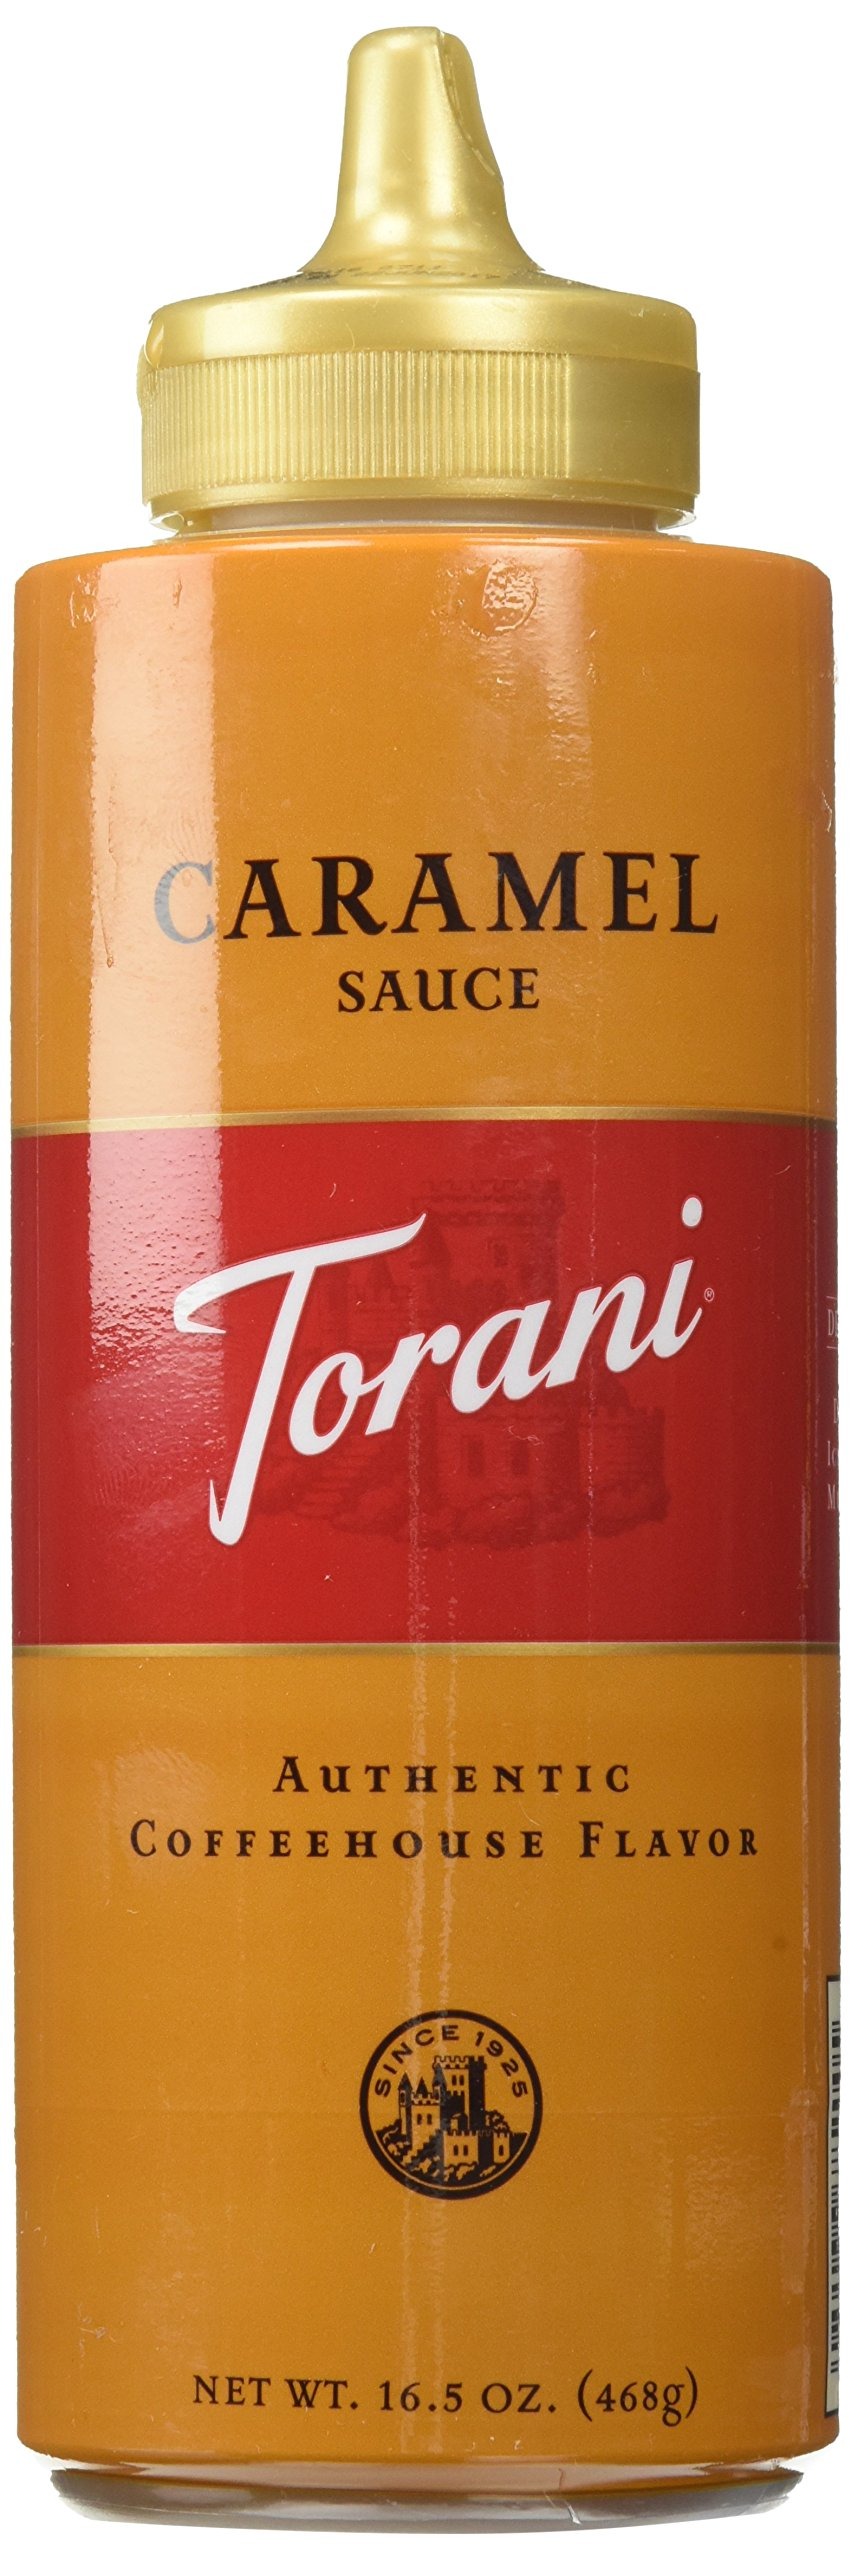
Item Name: Torani Caramel Sauce, 6 Count
Value: 6.0
Unit: Count

Price: 6.19